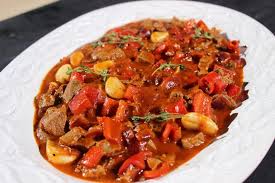
Yemek: et_sote